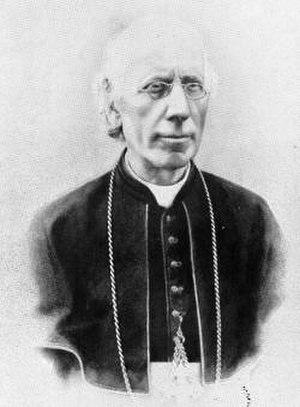
Luigi Oreglia di Santo Stefano était un cardinal de l'Église catholique dans la seconde moitié du XIXᵉ siècle. Il fut évêque d'Ostie et doyen du Collège des cardinaux de 1896 jusqu'à sa mort.